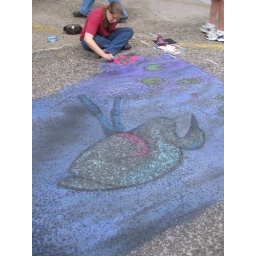
bird in the water